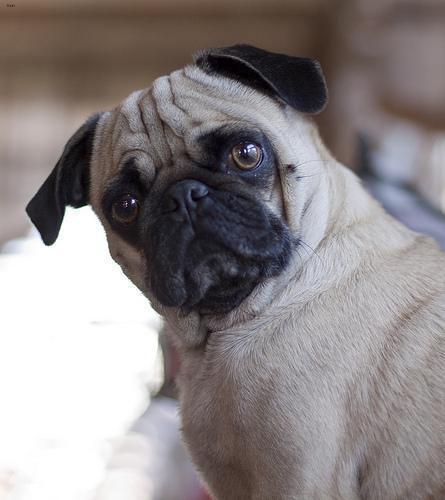
pug